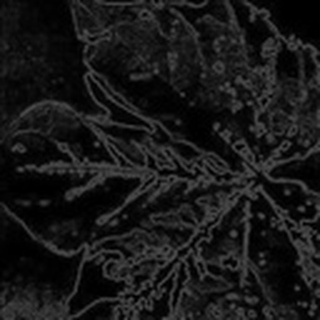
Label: cotton_bacterial_blight